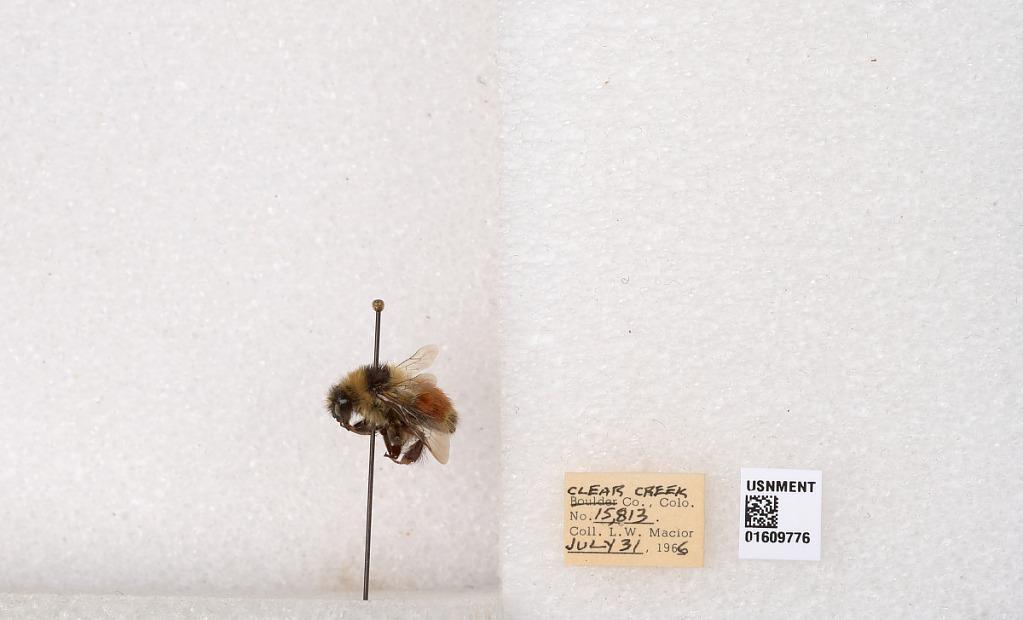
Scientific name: Bombus (Pyrobombus) sylvicola Kirby
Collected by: L. Macior
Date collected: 1966-7-31
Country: United States
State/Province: Colorado
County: Clear Creek
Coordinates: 39.6856, -105.645